Cambriae Typus

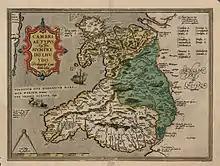
A 1574 version of Humphrey Llwyd's 1573 map of Wales, "Cambriae Typus"

Cambriae Typus, the "model image of Wales", is the earliest published map of Wales as a separate country from the rest of Great Britain. Made by Elizabethan polymath Humphrey Llwyd in 1573, the map shows Wales stretching to the River Severn, including large areas of what is now England.